Albert Edward McKenzie

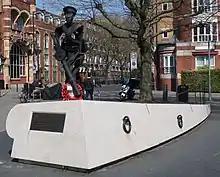
Memorial to Albert McKenzie in Bermondsey

A memorial in honour of Albert McKenzie VC was unveiled on 23 October 2015 (the 117th anniversary of his birth) at the junction of Tower Bridge Road, Decima Street and Bermondsey Street, Bermondsey, in the London Borough of Southwark.